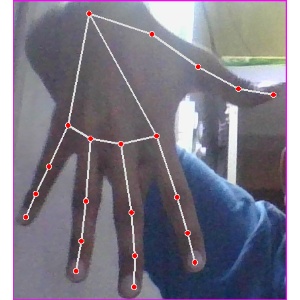
अक्षर: ढ